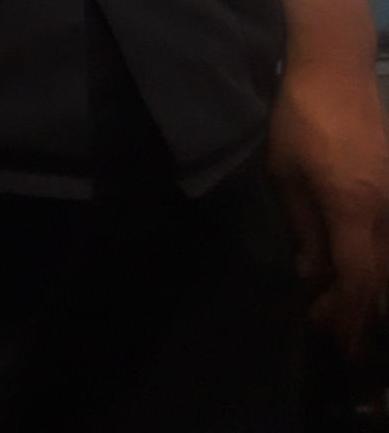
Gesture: no_gesture